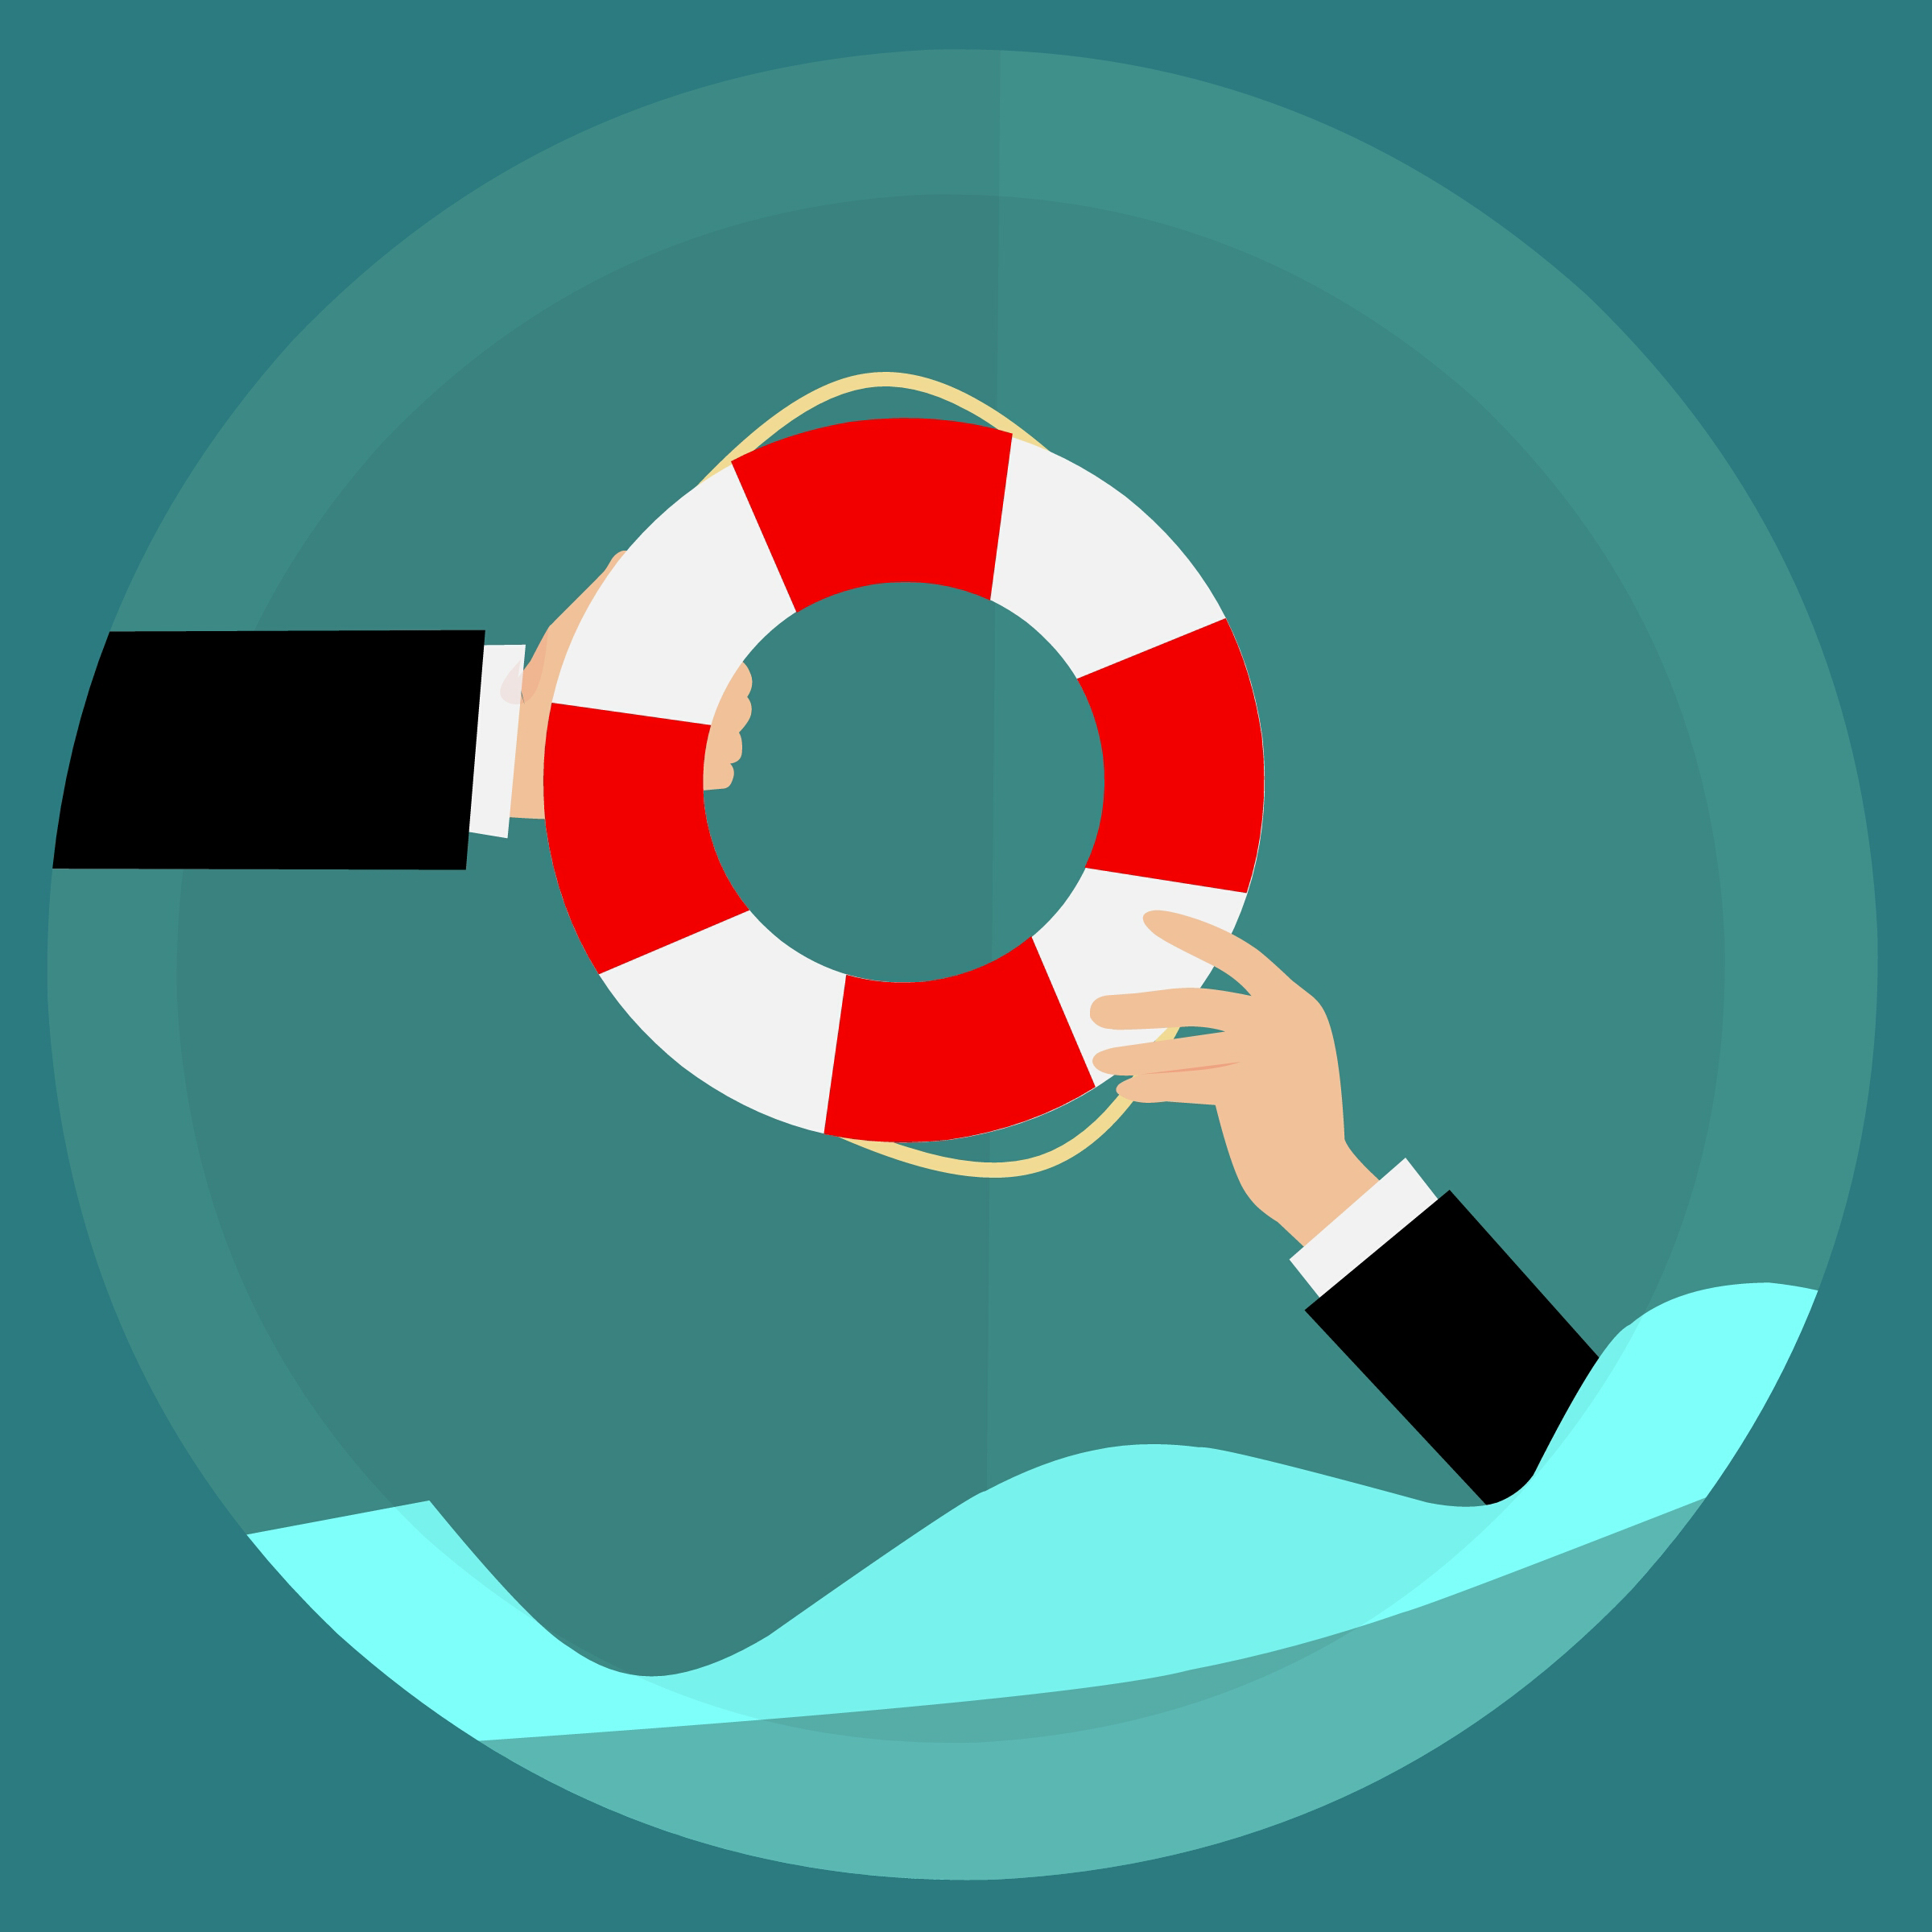
survival, survive, rescue, help, arms, bankruptcy, buoy, business, care, concept, crisis, donate, economic, effort, emergency, entrepreneurship, equipment, flat, guard, hand, help me, insurance, protection, raising, rope, safe, safety, support, throwing, urgent, football, ball, font, circle, graphics, computer wallpaper, illustration, logo, personal protective equipment, sphere